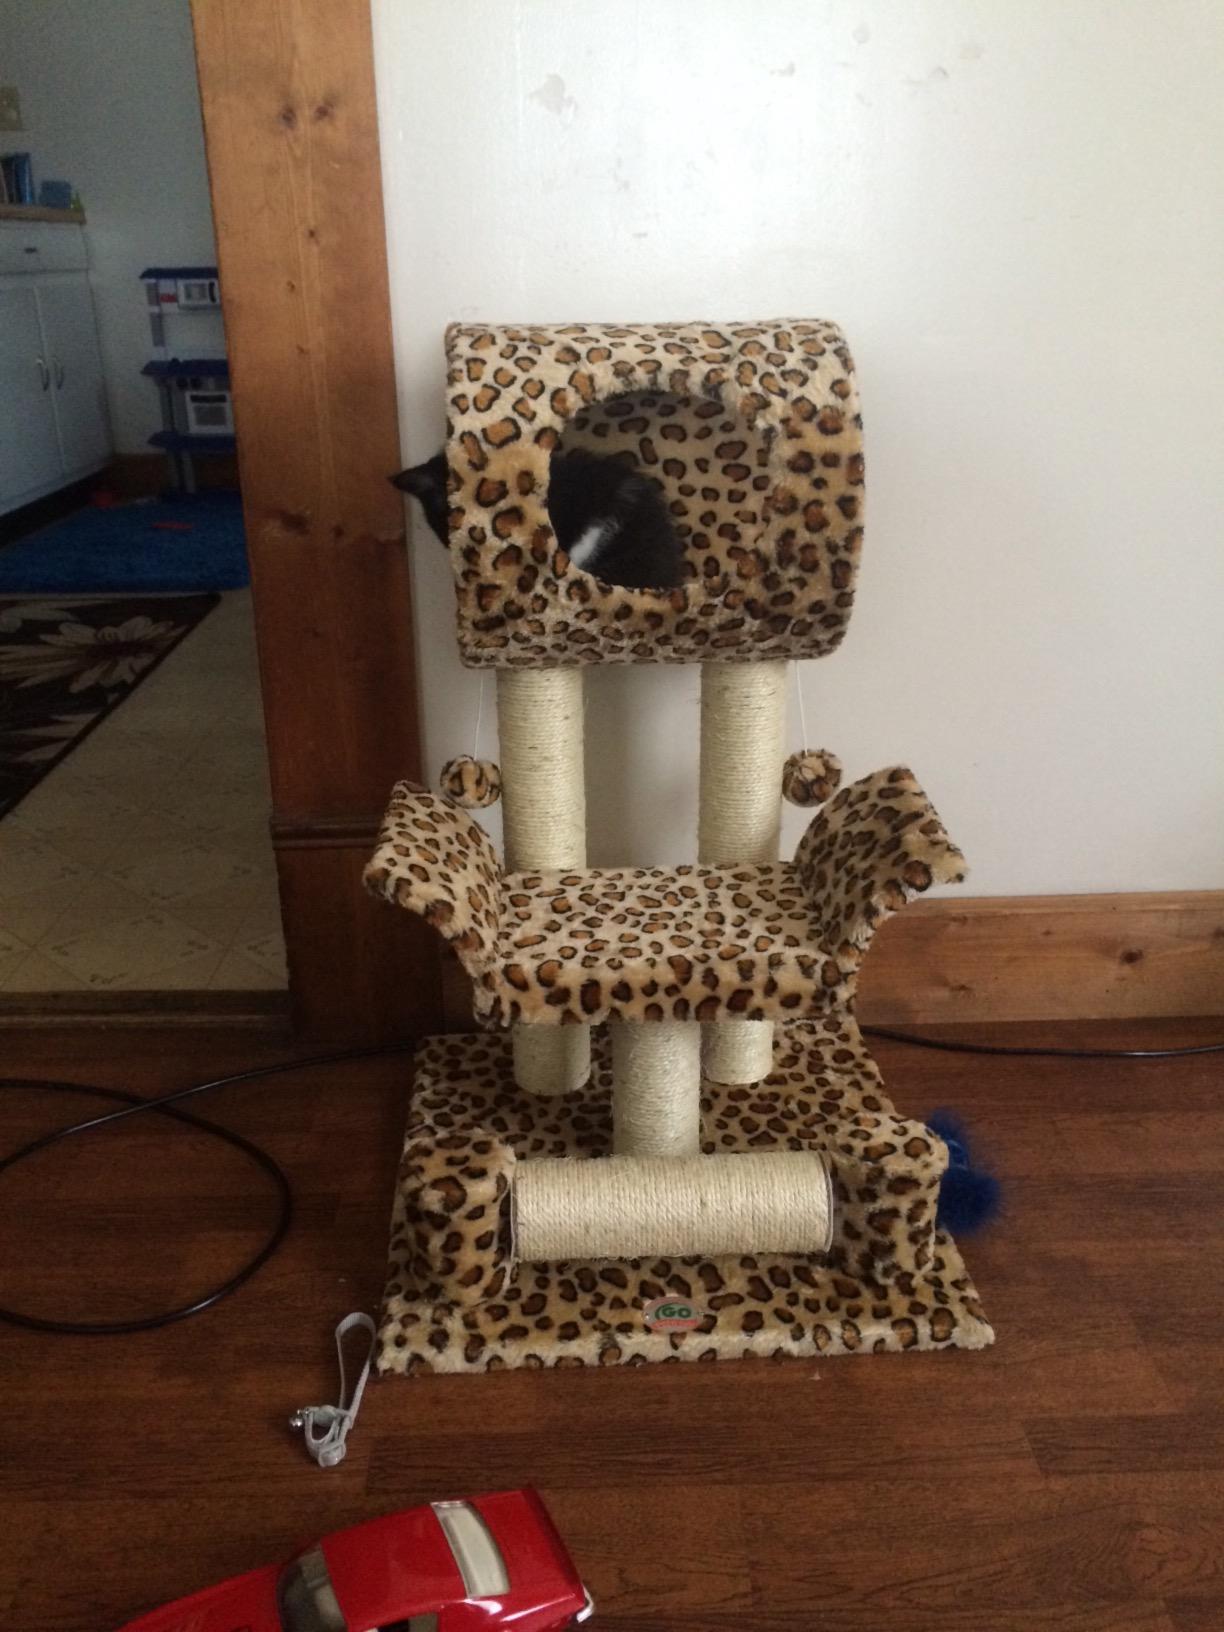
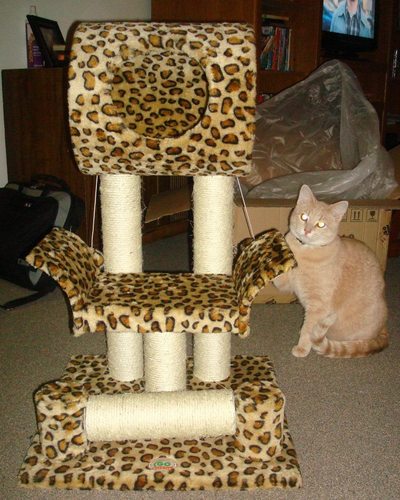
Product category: items_cat tree
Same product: yes